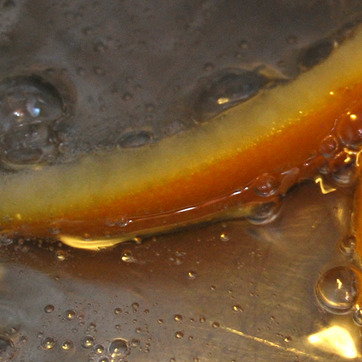
Material: food